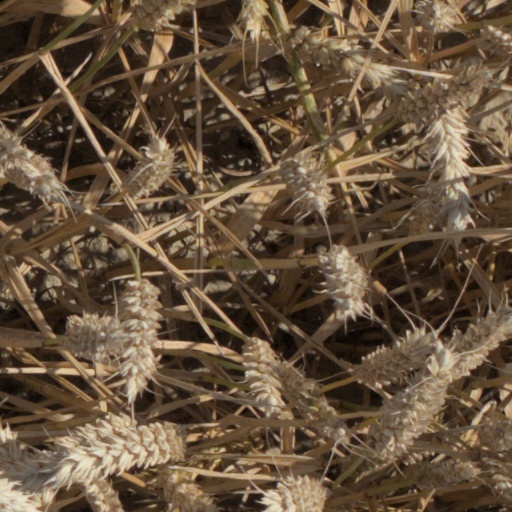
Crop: wheat